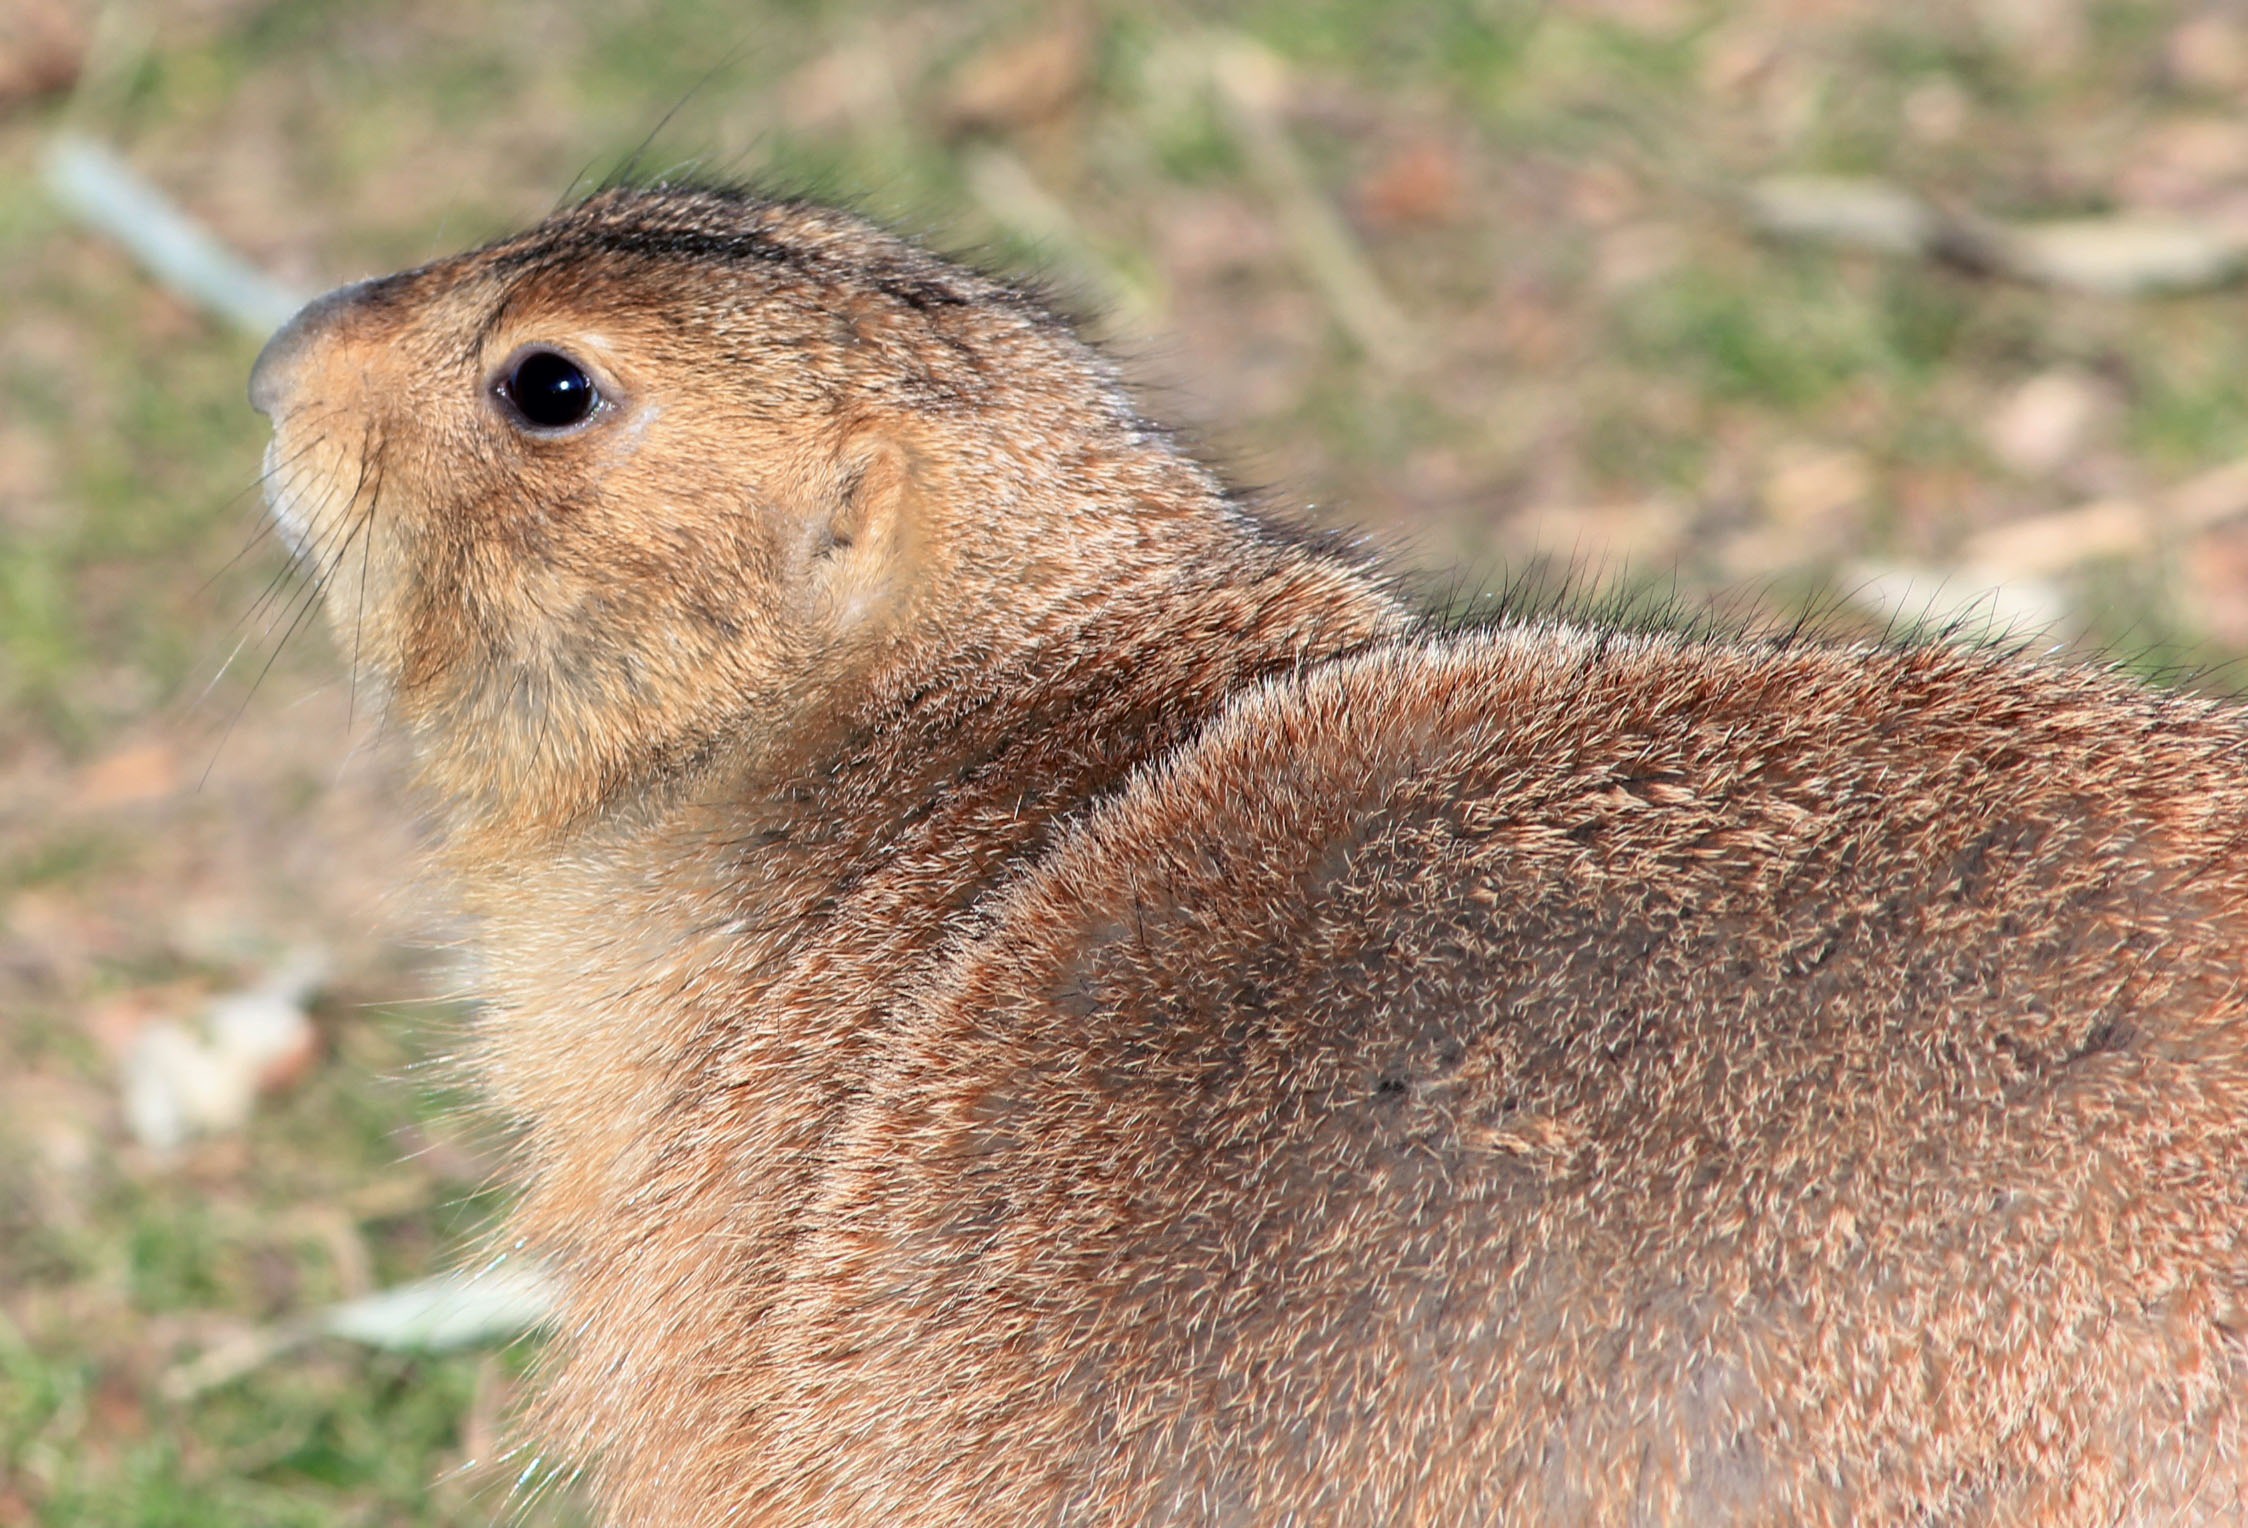
nature, wilderness, animal, wildlife, wild, environment, mammal, squirrel, rodent, fauna, outdoors, whiskers, zoology, vertebrate, species, marmot, prairie dog, cynomys ludovicianus, black tailed prairie dog, fox squirrel